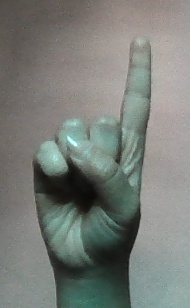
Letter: bb